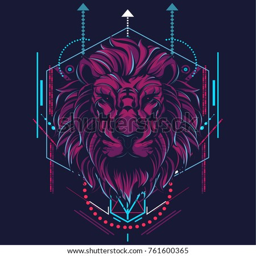
animal in sacred geometric style